Theriological School

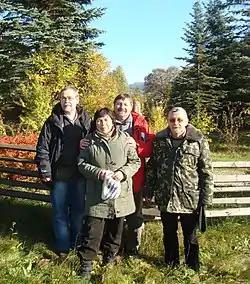
Founders of Theriological school: Igor Zagorodniuk, Zoya Selulina, Vasyl Pokynchereda, Oleksandr Kislyuk), Carpathian National Nature Park, 2013

Theriological School was started as one of the sections of the Ukrainian Theriological Society (UTS) of the National Academy of Sciences of Ukraine (NAS) on 24 November 1993 by a joint decision of three institutions: the Ukrainian Theriological Society, the Ministry of Nature Conservation, and the Commission on the Reserves of the NAS of Ukraine. Since its foundation, Therioschool became one of the main activities of the UTS. Igor Zagorodniuk, deputy head of the UTS, is one of the initiators of the creation and a leading figure of Theriological School (together with O. Fedorchenko, O. Kiselyuk and V. Pokinchereda).